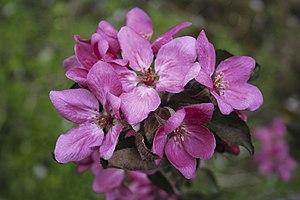
Era est le nom d'un cultivar de pommier domestique.